Damstraat, Haarlem

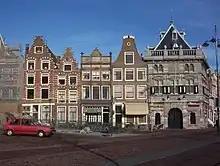
Northeast side of Damstraat with the Waag on the right

The Damstraat is a street in Haarlem, connecting the Spaarne river to the ""Lange Veerstraat"", ""Klokhuisplein"" and the ""Oude Groenmarkt"" located behind the St. Bavochurch.